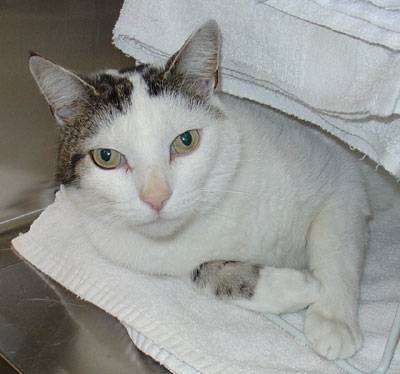
Label: cat